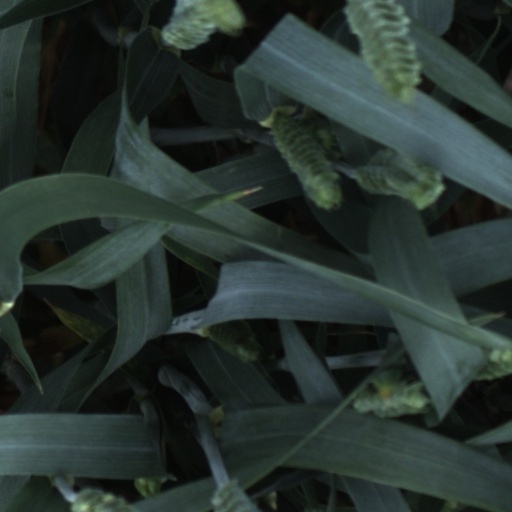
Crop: wheat